Popper's experiment

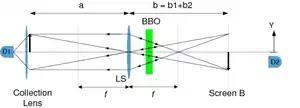
Fig.3 Schematic diagram of Kim and Shih's experiment based on a BBO crystal which generates entangled photons. The lens LS helps create a sharp image of slit A on the location of slit B.

Fig.4 Results of the photon experiment by Kim and Shih, aimed at realizing Popper's proposal. The diffraction pattern in the absence of slit B (red symbols) is much narrower than that in the presence of a